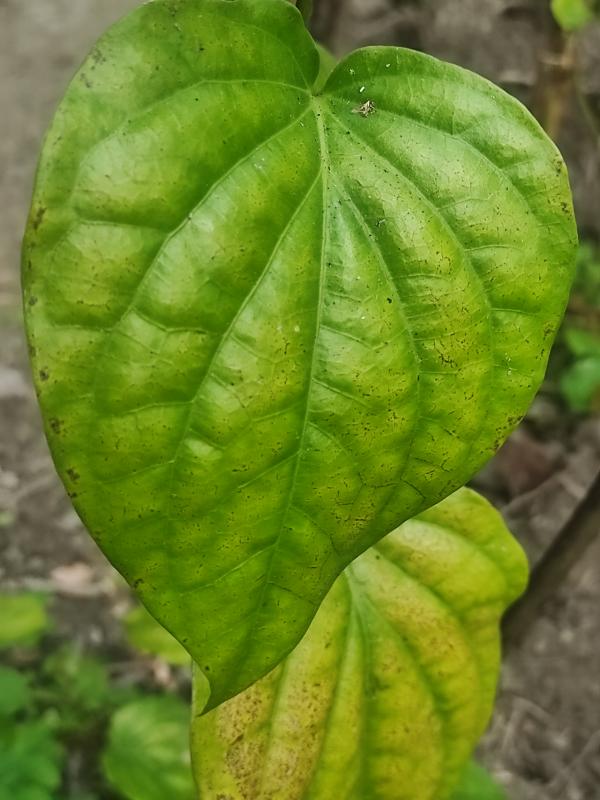
Label: Fungal_Brown_Spot_Disease